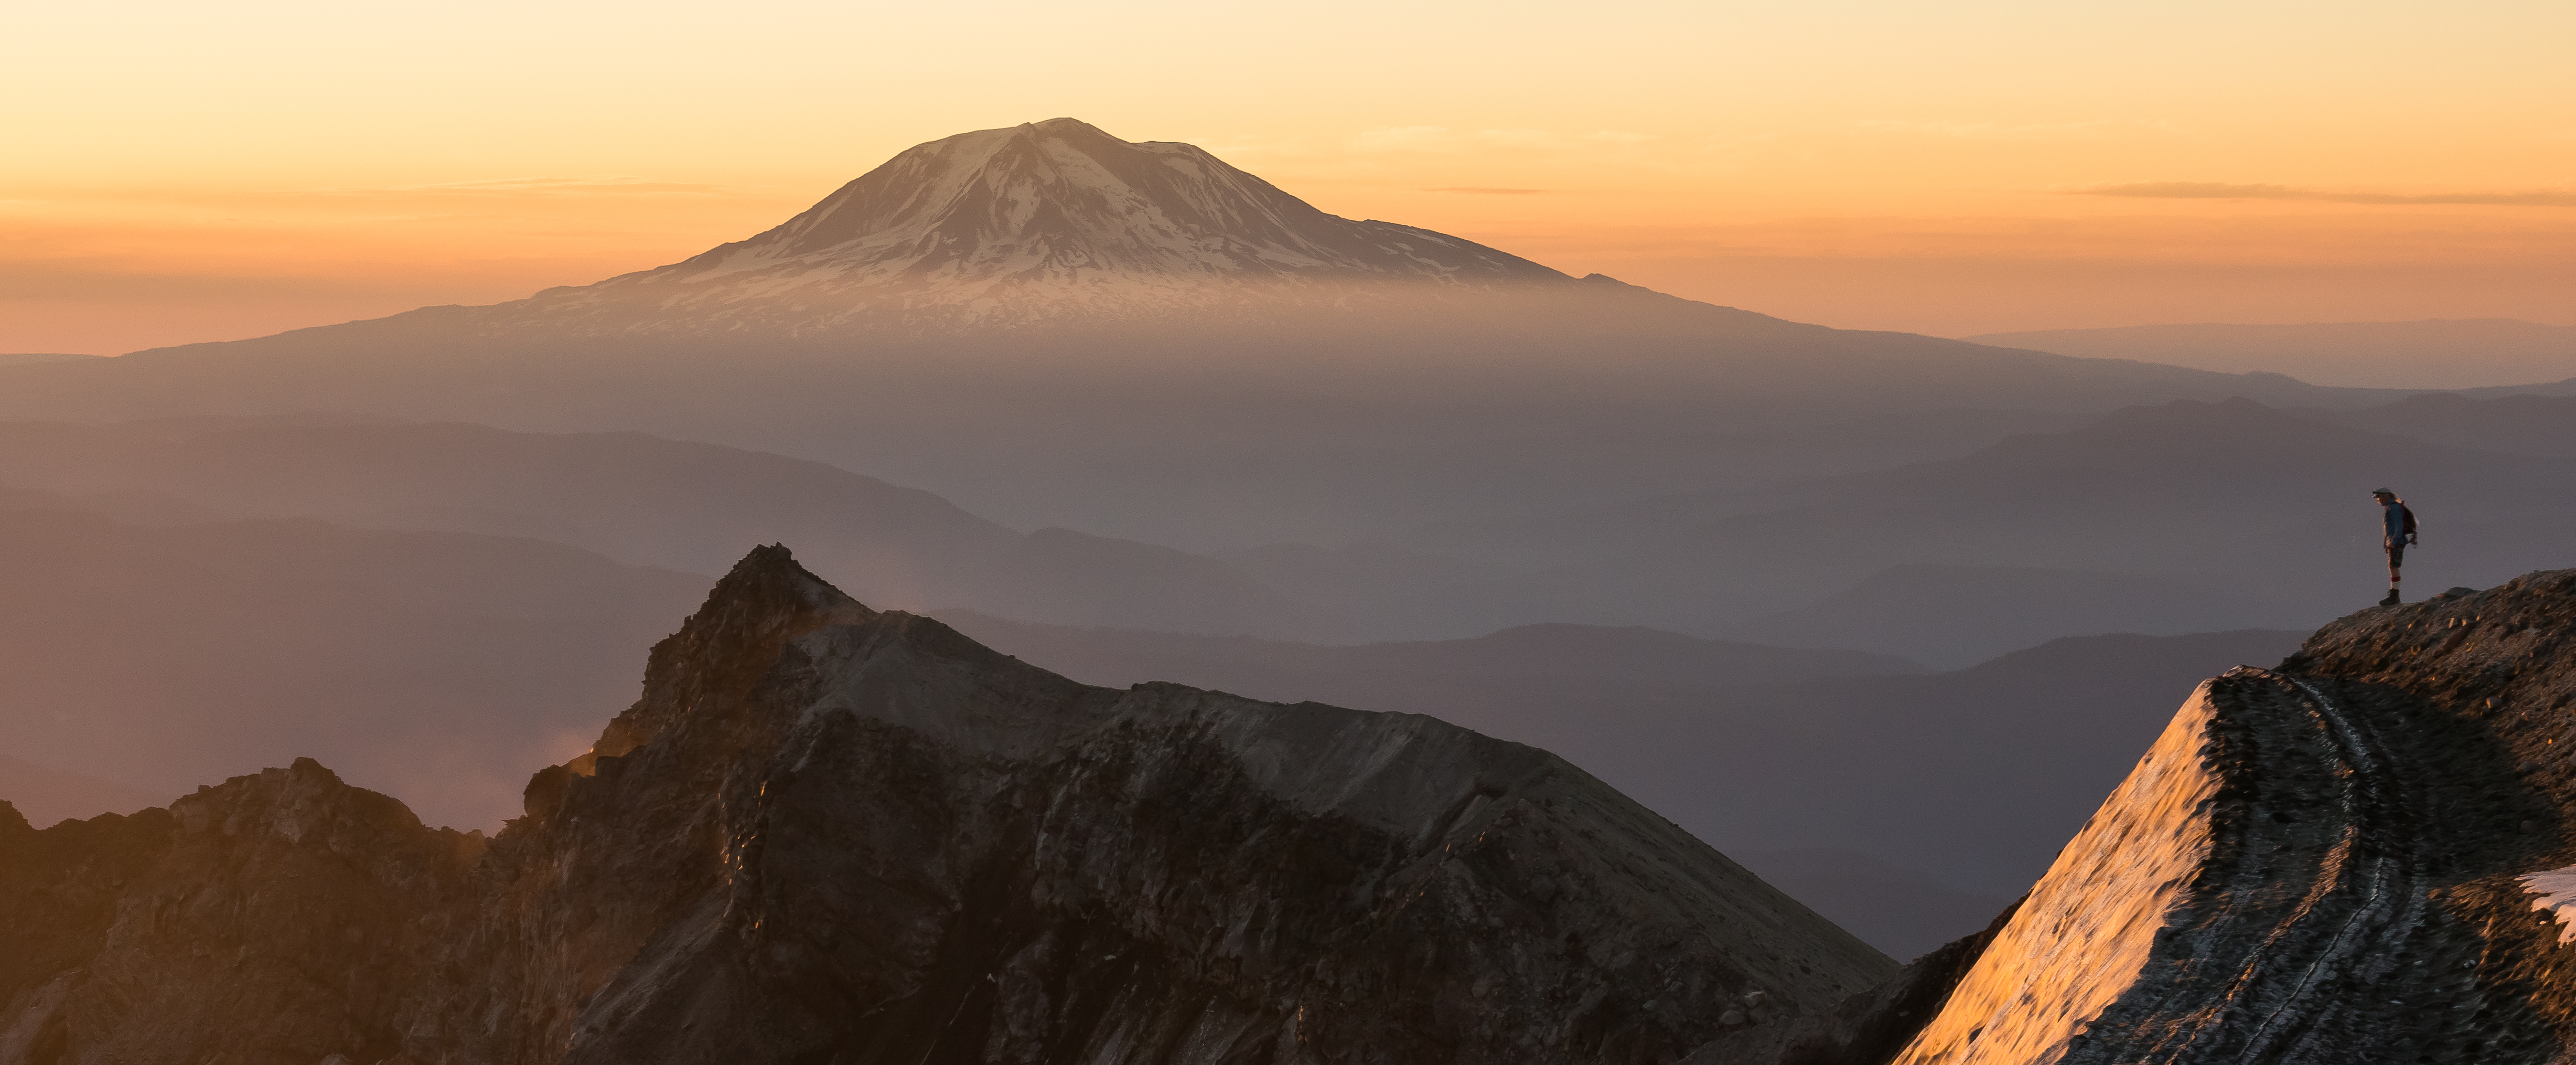
landscape, rock, wilderness, mountain, cloud, sun, sunrise, sunset, photography, sunlight, morning, hill, dawn, peak, valley, mountain range, monument, dusk, park, usa, volcano, crater, terrain, ridge, summit, washington, mt, alps, unitedstates, rim, mount, cascades, plateau, saint, state, st, sony, helens, nex, adams, brooke, hoyer, landform, geographical feature, atmospheric phenomenon, mountainous landforms